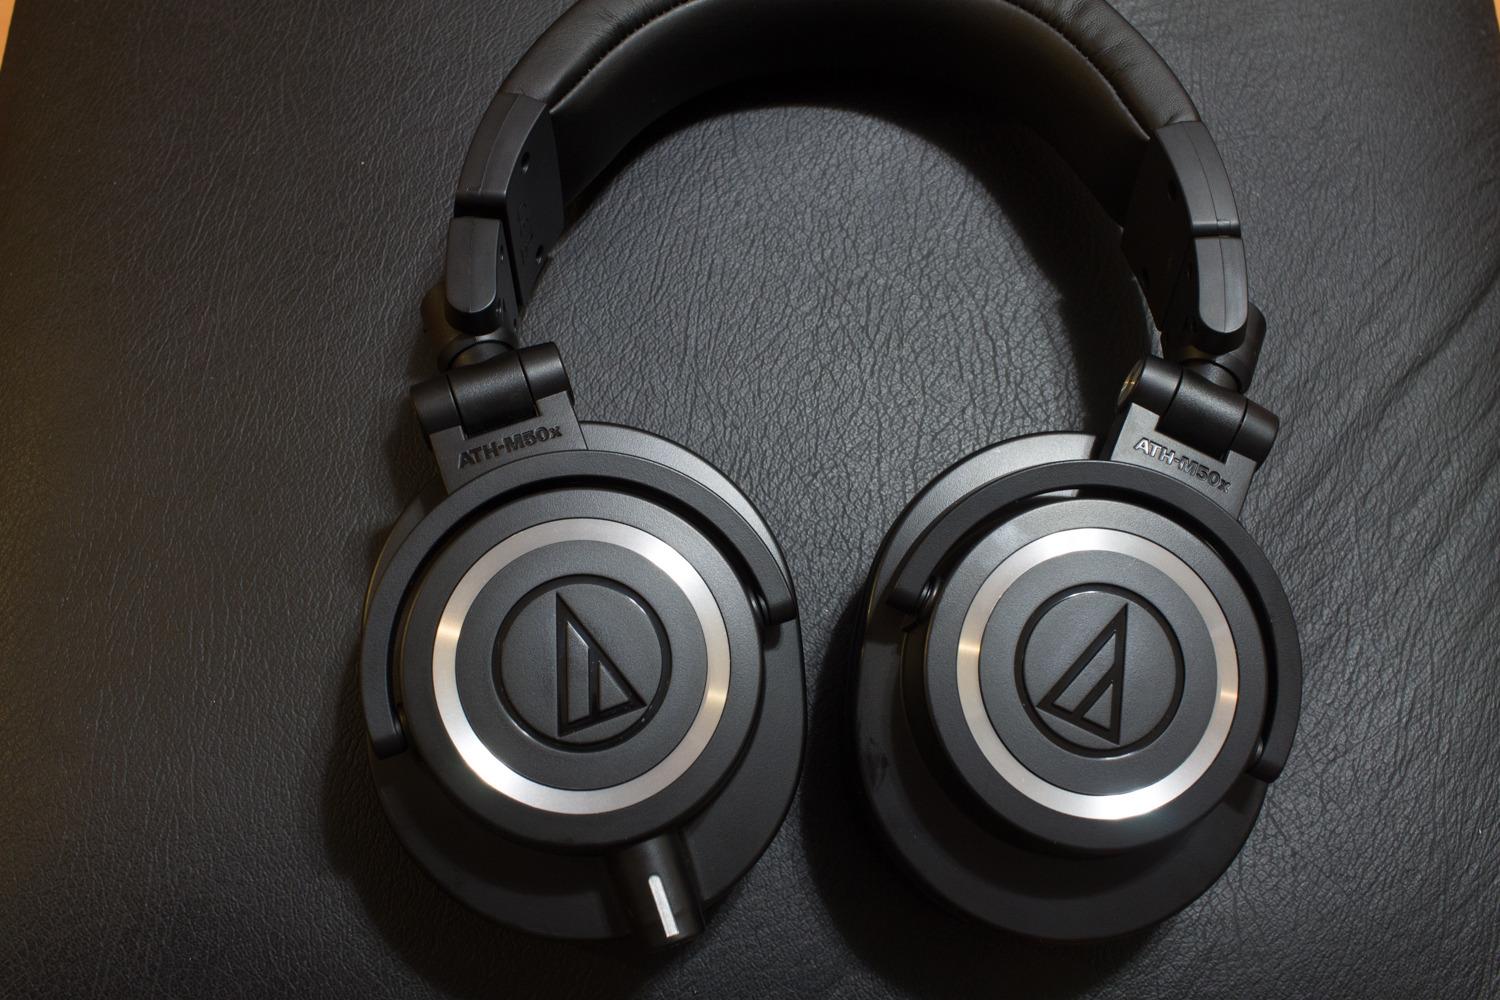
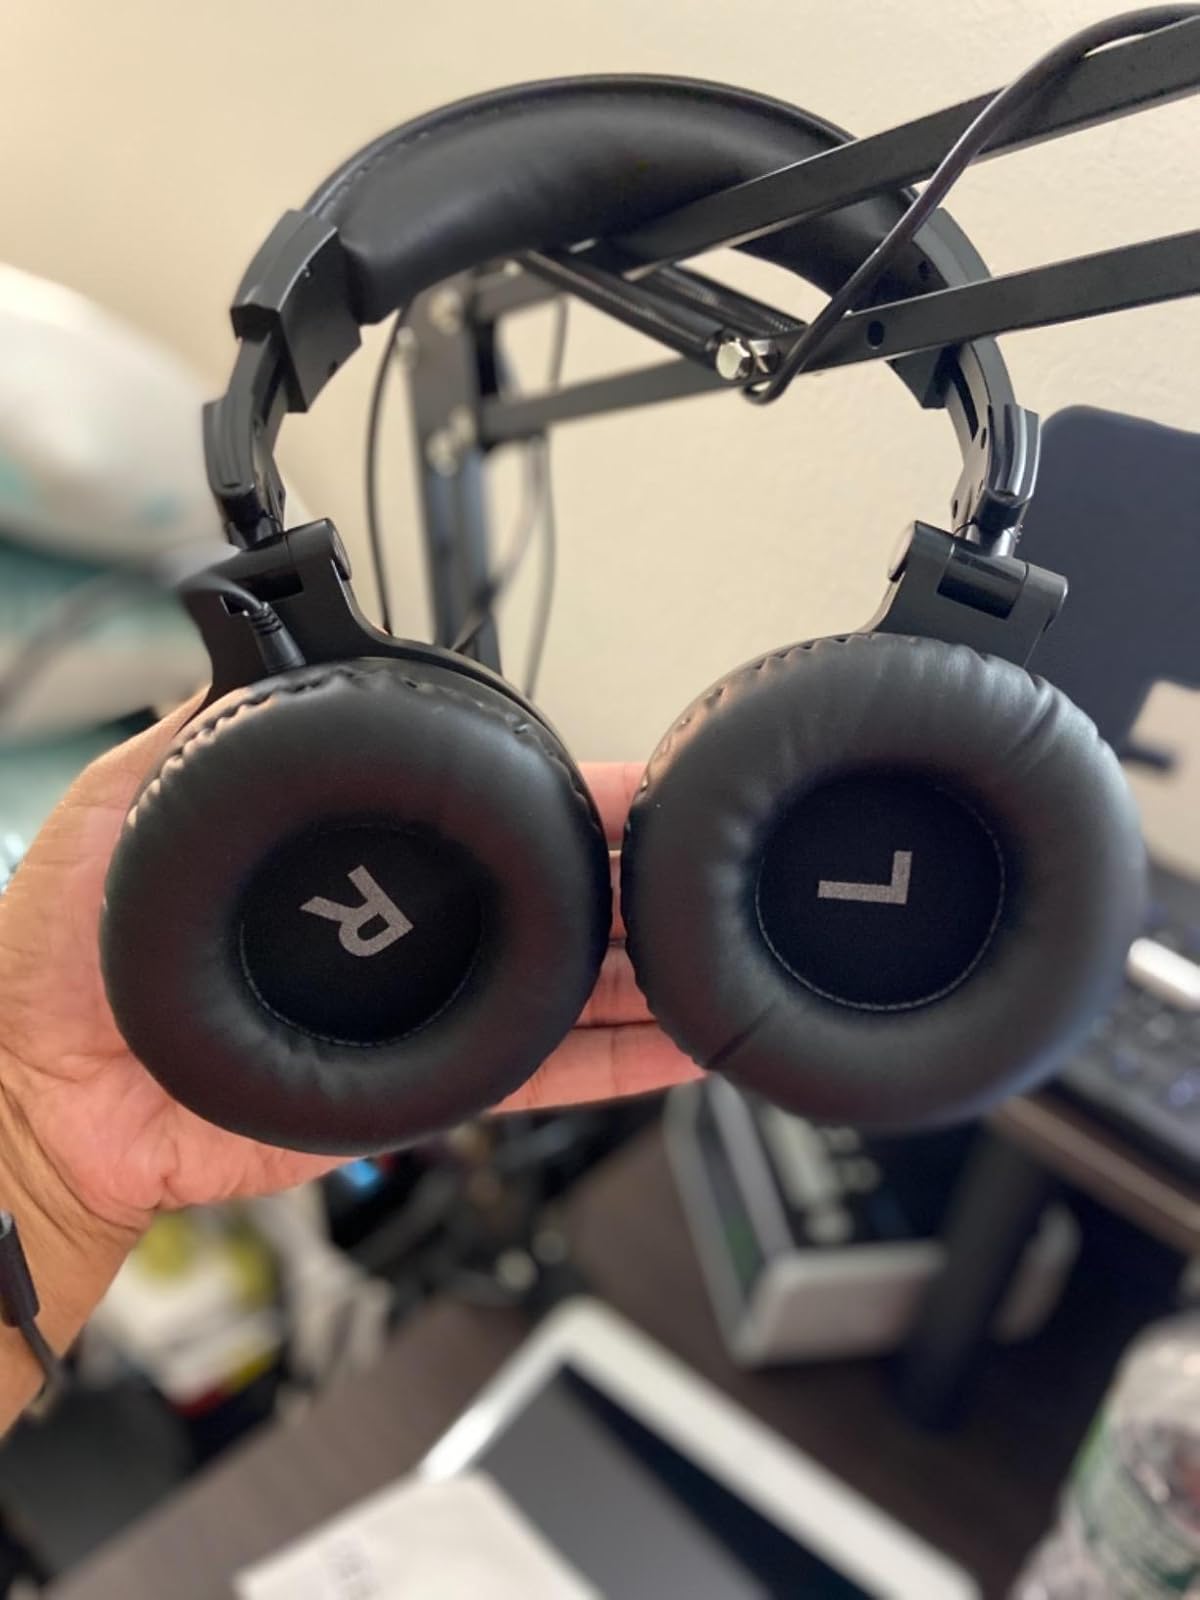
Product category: headphones
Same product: no